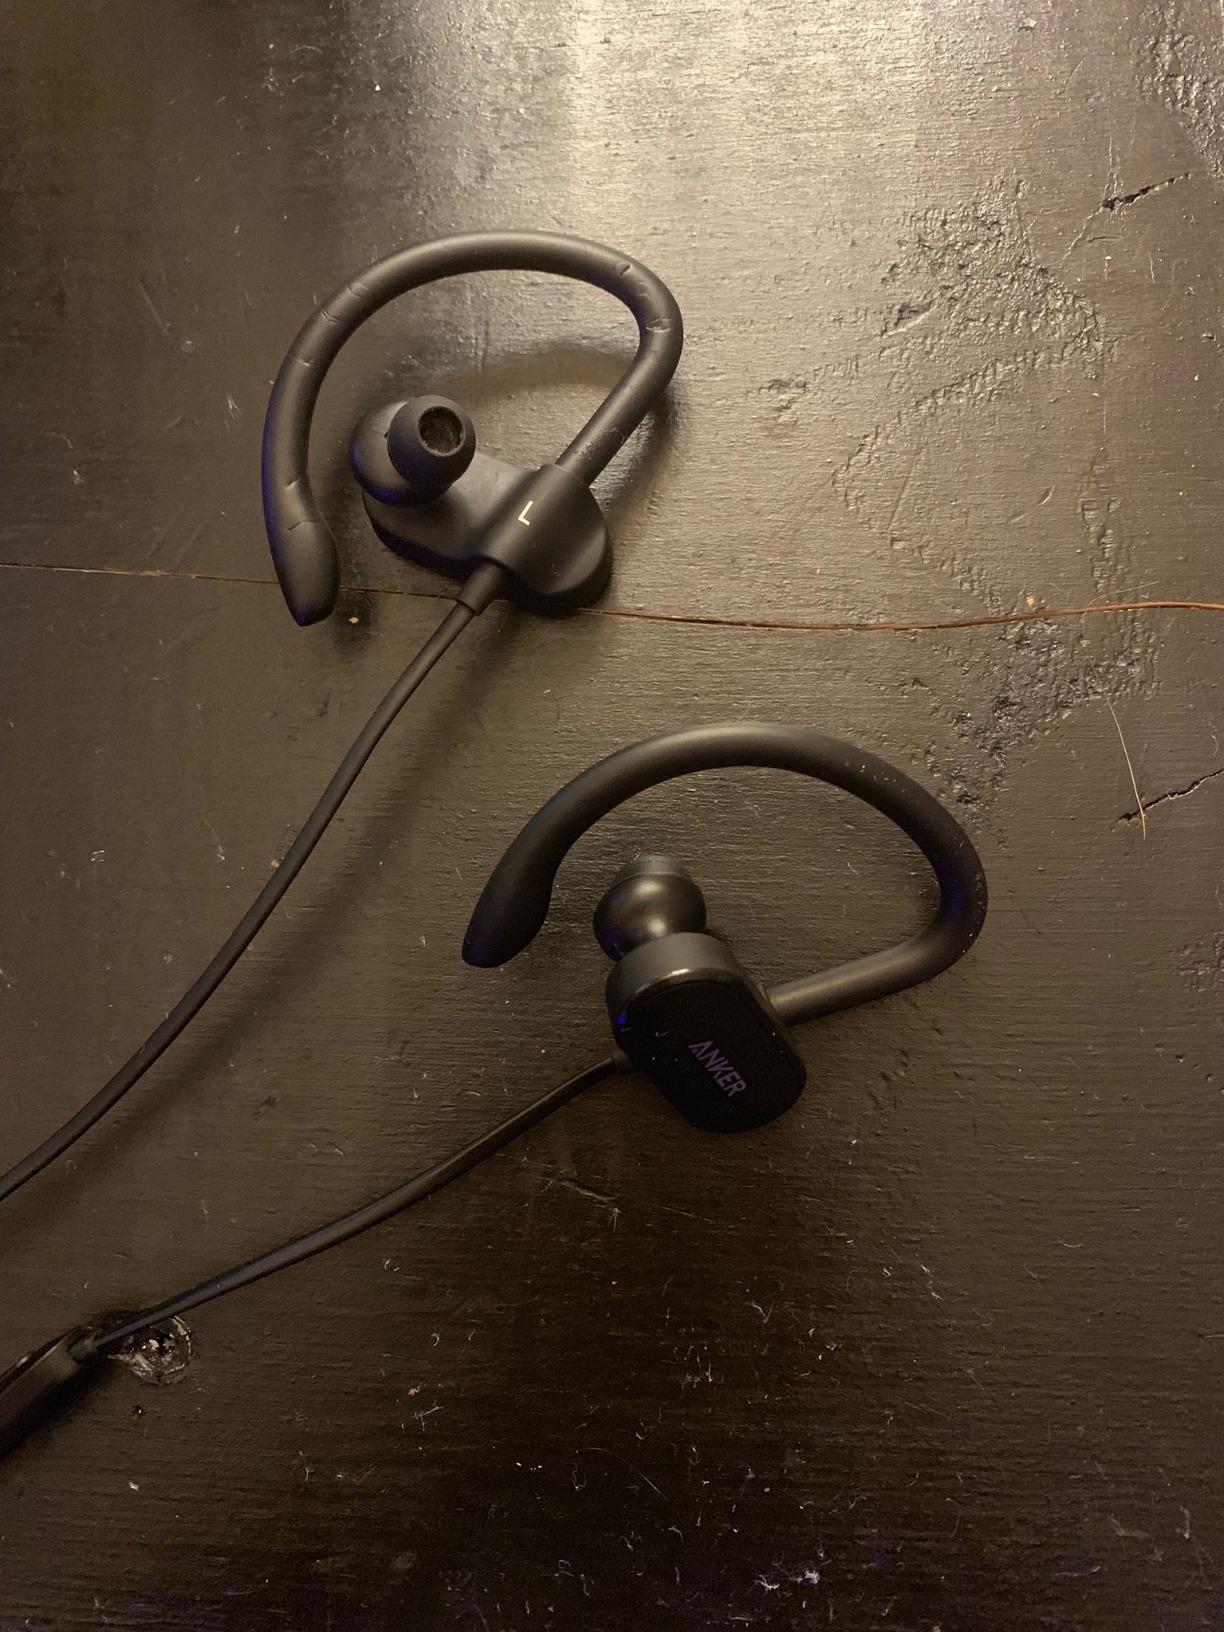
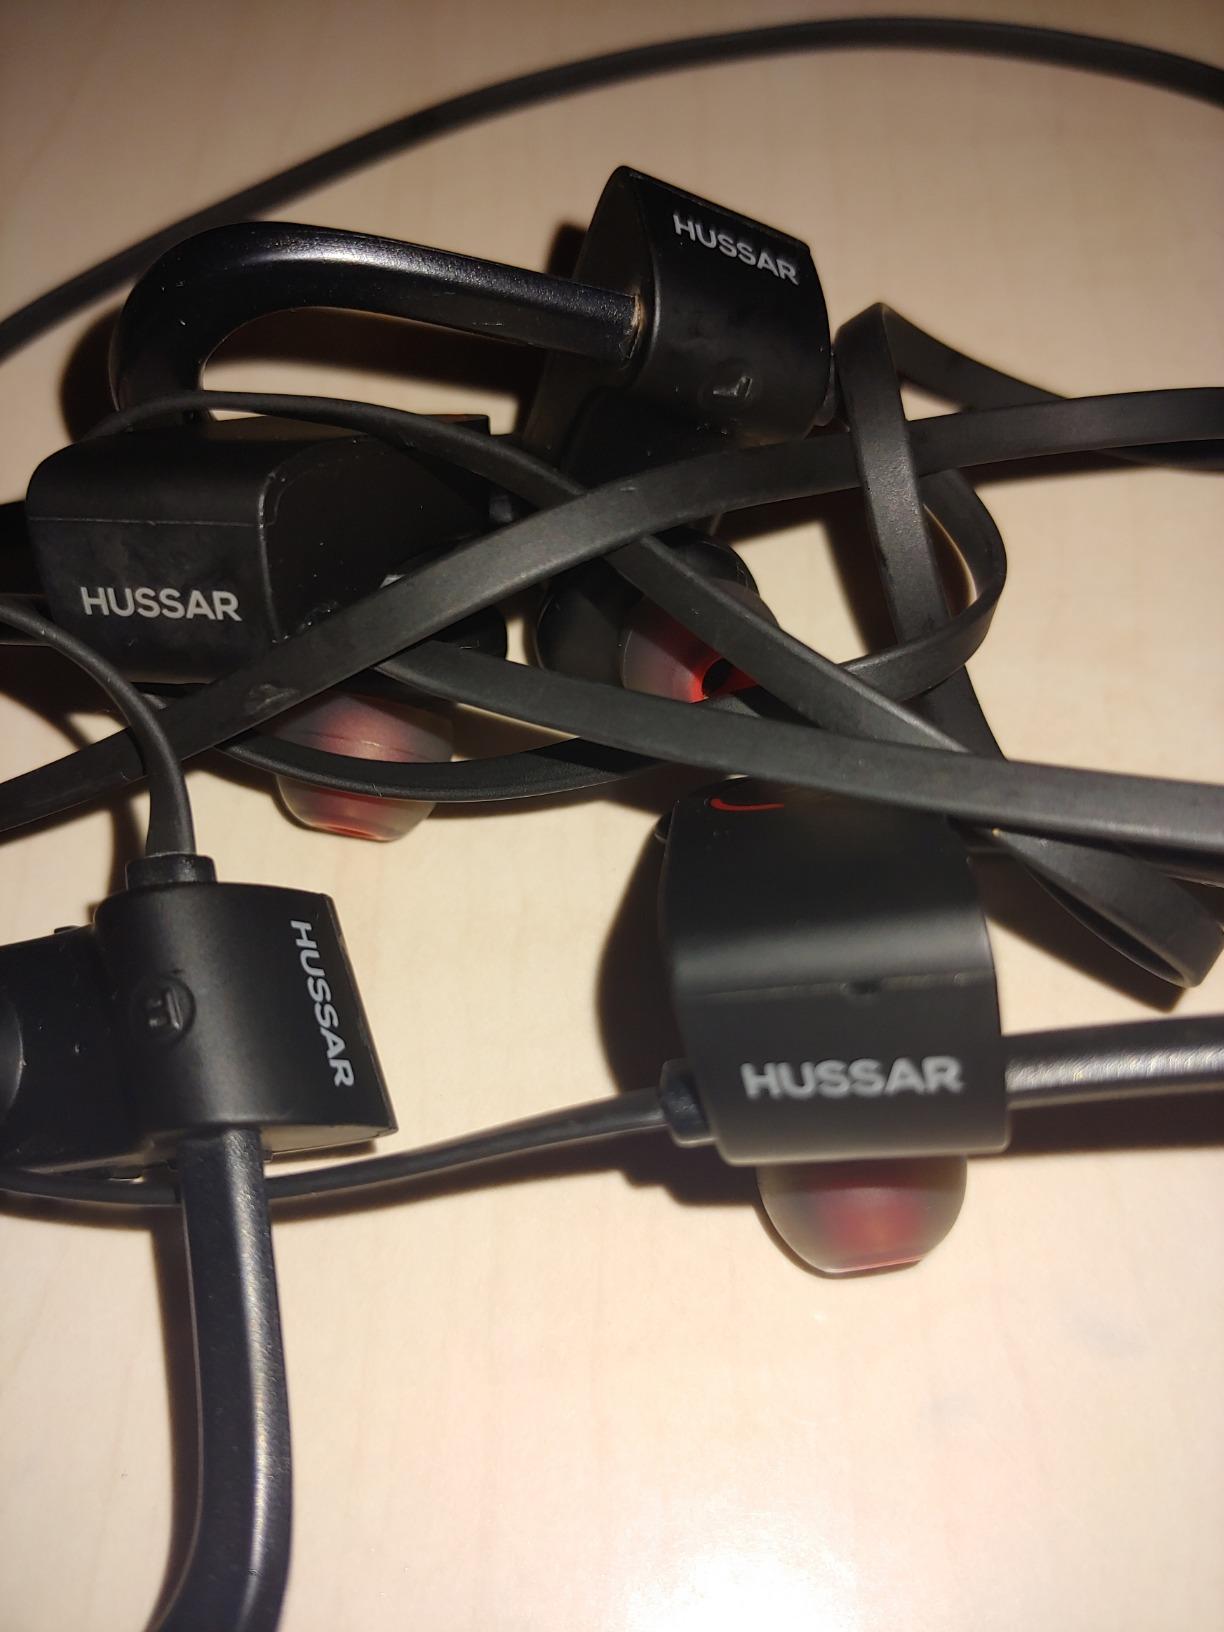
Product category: headphones
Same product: no